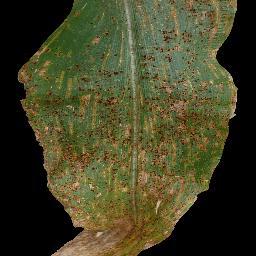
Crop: corn
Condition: (maize)_common_rust